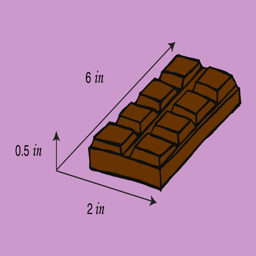
diagram showing the dimensions of a bar of chocolate